Wrestle Kingdom 12

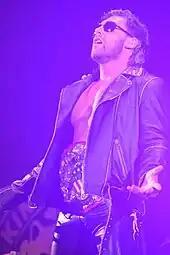
Kenny Omega, who defended the IWGP United States Heavyweight Championship as part of the show's double main event

On November 5, 2017, at Power Struggle, Chris Jericho made a surprise return to NJPW, appearing in a video, where he challenged Kenny Omega to a match at Wrestle Kingdom 12 in Tokyo Dome. The challenge was quickly accepted by Omega, who had been engaged in a "Twitter feud" with his fellow Winnipegger over the past weeks. The match, contested for Omega's IWGP United States Heavyweight Championship, was officially announced the following day. Due to the high-profile status of the match, Omega began petitioning for Wrestle Kingdom 12 to have a "double main event" much like the Wrestle Kingdom shows had had in 2013, 2014 and 2015. Omega stated that he agreed that Okada and Naito should have the final match of the show, but felt that he and Jericho should have the second to last match, claiming that just four months after the creation of the IWGP United States Heavyweight Championship, he had already made it the number two title in NJPW over the IWGP Intercontinental Championship. Jericho made his in person return at the December 11 show, attacking and bloodying Omega following his match, while also laying out a referee, a young lion and Don Callis. At a press conference the following day, Omega stated that with the attack Jericho had turned their upcoming "gentleman's contest" into a fight, before attacking his Wrestle Kingdom 12 opponent. During the same conference, NJPW officially announced that Wrestle Kingdom 12 would feature a double main event with the IWGP Heavyweight and United States Heavyweight Championship matches. Naito stated that he was disappointed with the decision, adding that NJPW would never become the number one promotion in the world as long as they were humoring WWE. On December 18, NJPW announced that, as a result of both Omega and Jericho demanding it, the match had been turned into a no disqualification match.